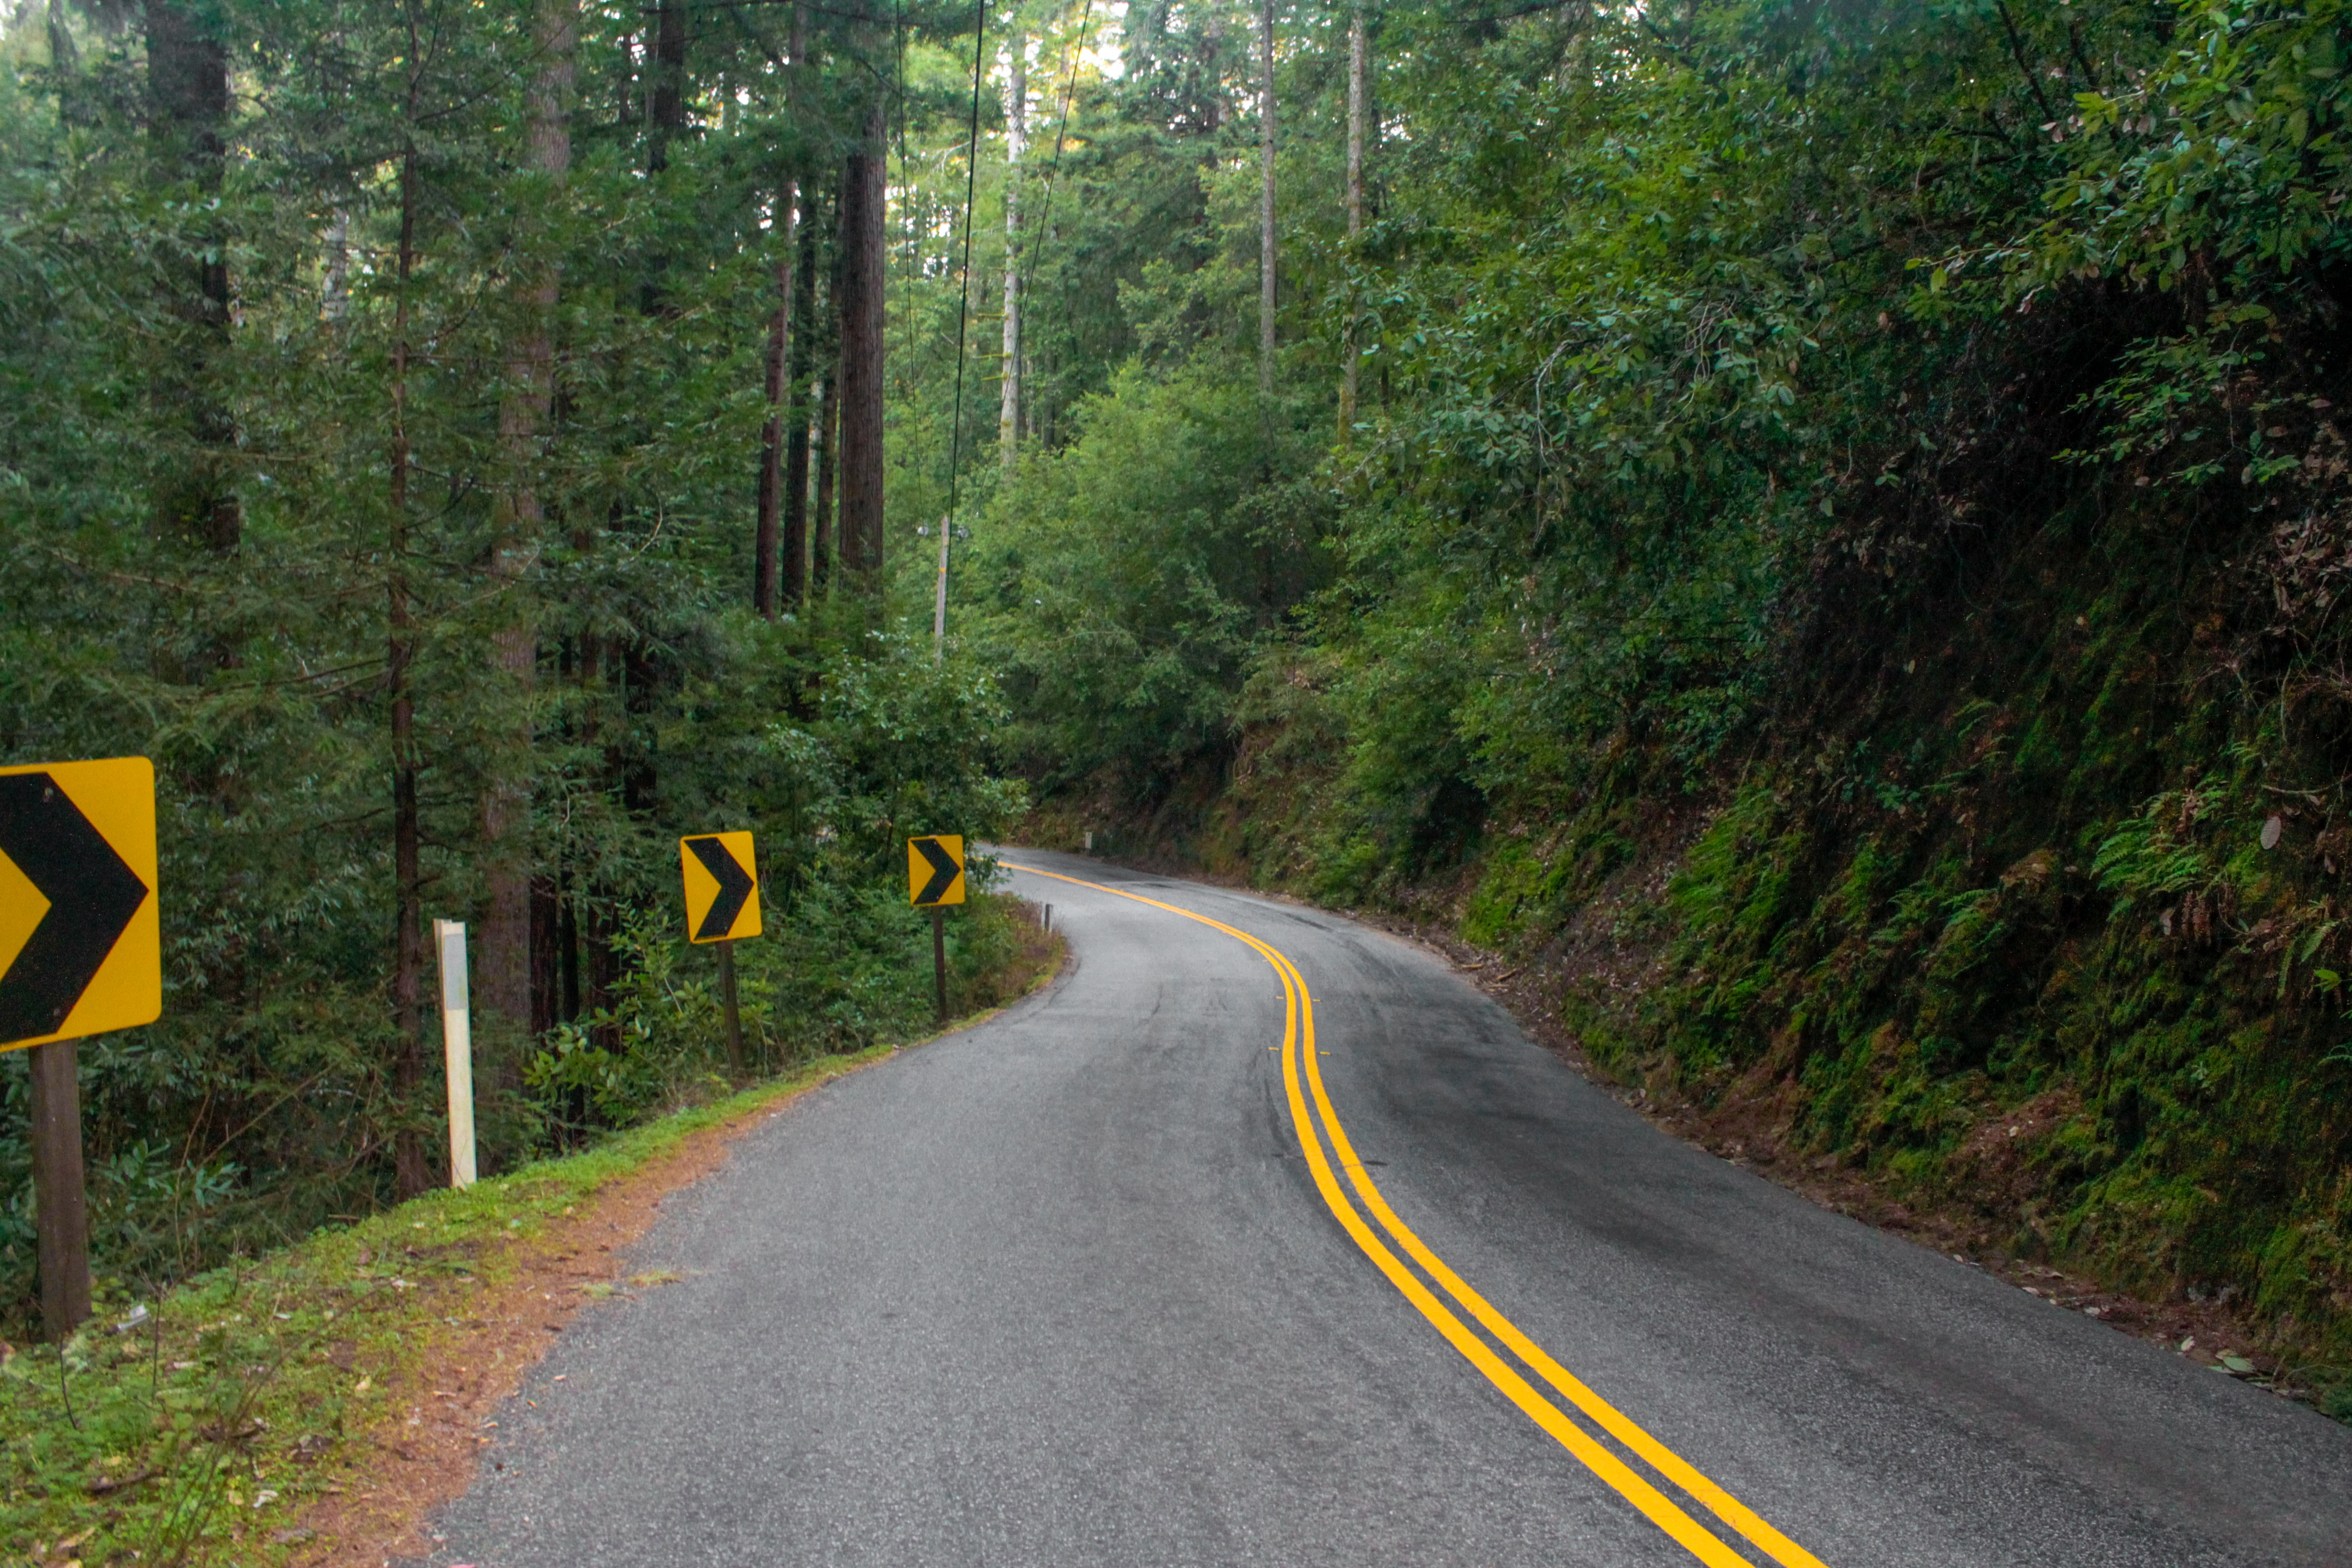
beach, forest, sand, rock, road, trail, highway, animal, stone, asphalt, travel, dirt road, usa, america, calm, black, lane, california, clam, infrastructure, foreshore, cockle, mollusc, calming, fores, mountain pass, road surface, nonbuilding structure, intersting